Capitol Hill Occupied Protest

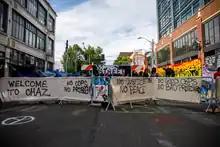

The zone was initially centered around the East Precinct building, and barriers were set up on Pine Street for several blocks to stop incoming vehicles. The early territory reportedly encompassed five-and-a-half city blocks, including Cal Anderson Park (already active with demonstrators). It stretched north to East Denny Way, east to 12th Avenue (and part of 13th Avenue), south to East Pike, and west to Broadway. On June 9, one entrance to the zone was marked by a barrier reading "You Are Entering Free Capitol Hill". Other signs read, "You are now leaving the USA" and "Welcome to the Capitol Hill Autonomous Zone". Signage on the police station was modified as protesters rebranded it the "Seattle People's Department".